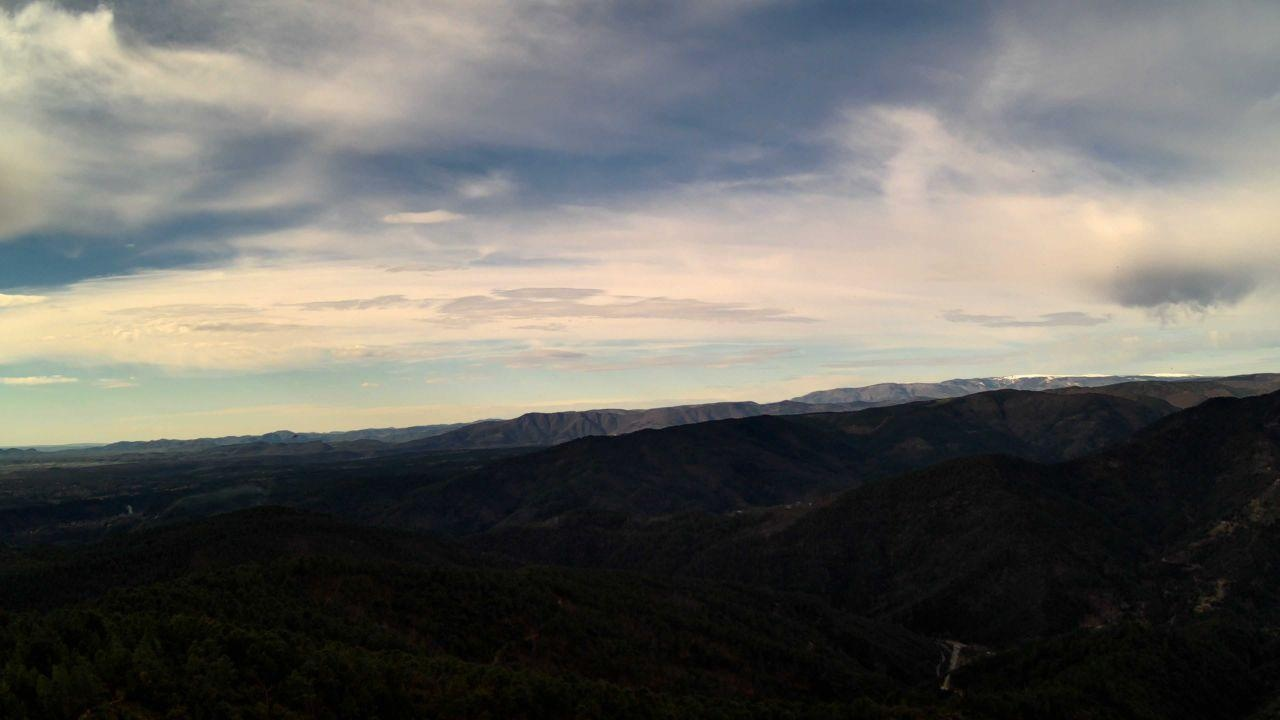
Fire: no
Smoke: yes